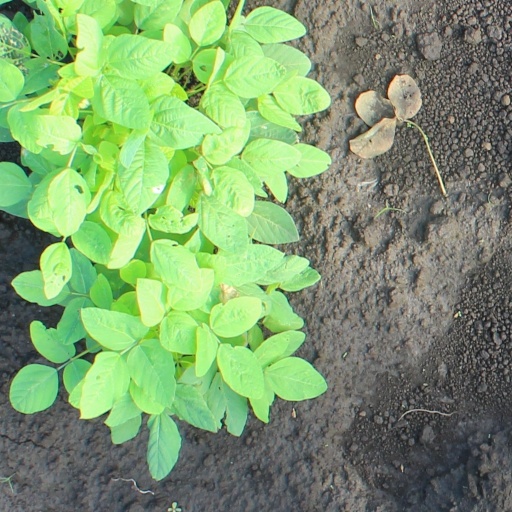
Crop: soybean